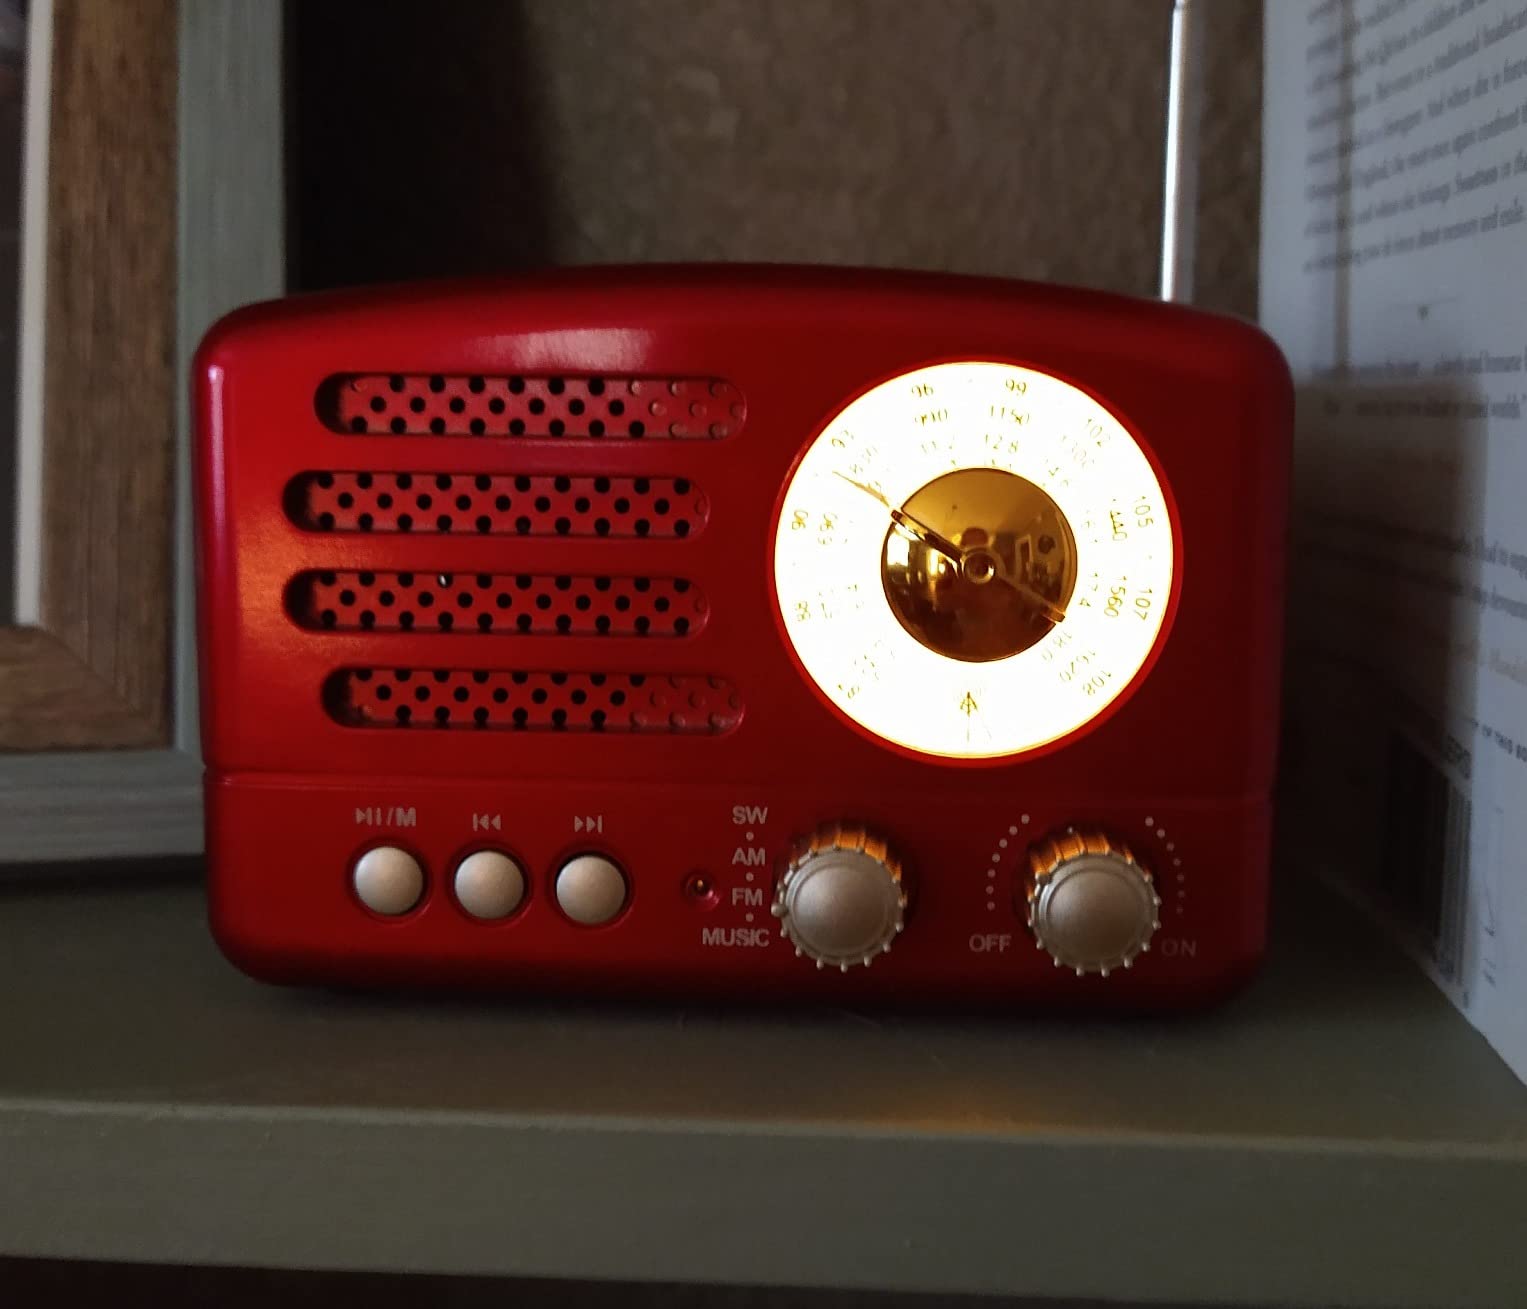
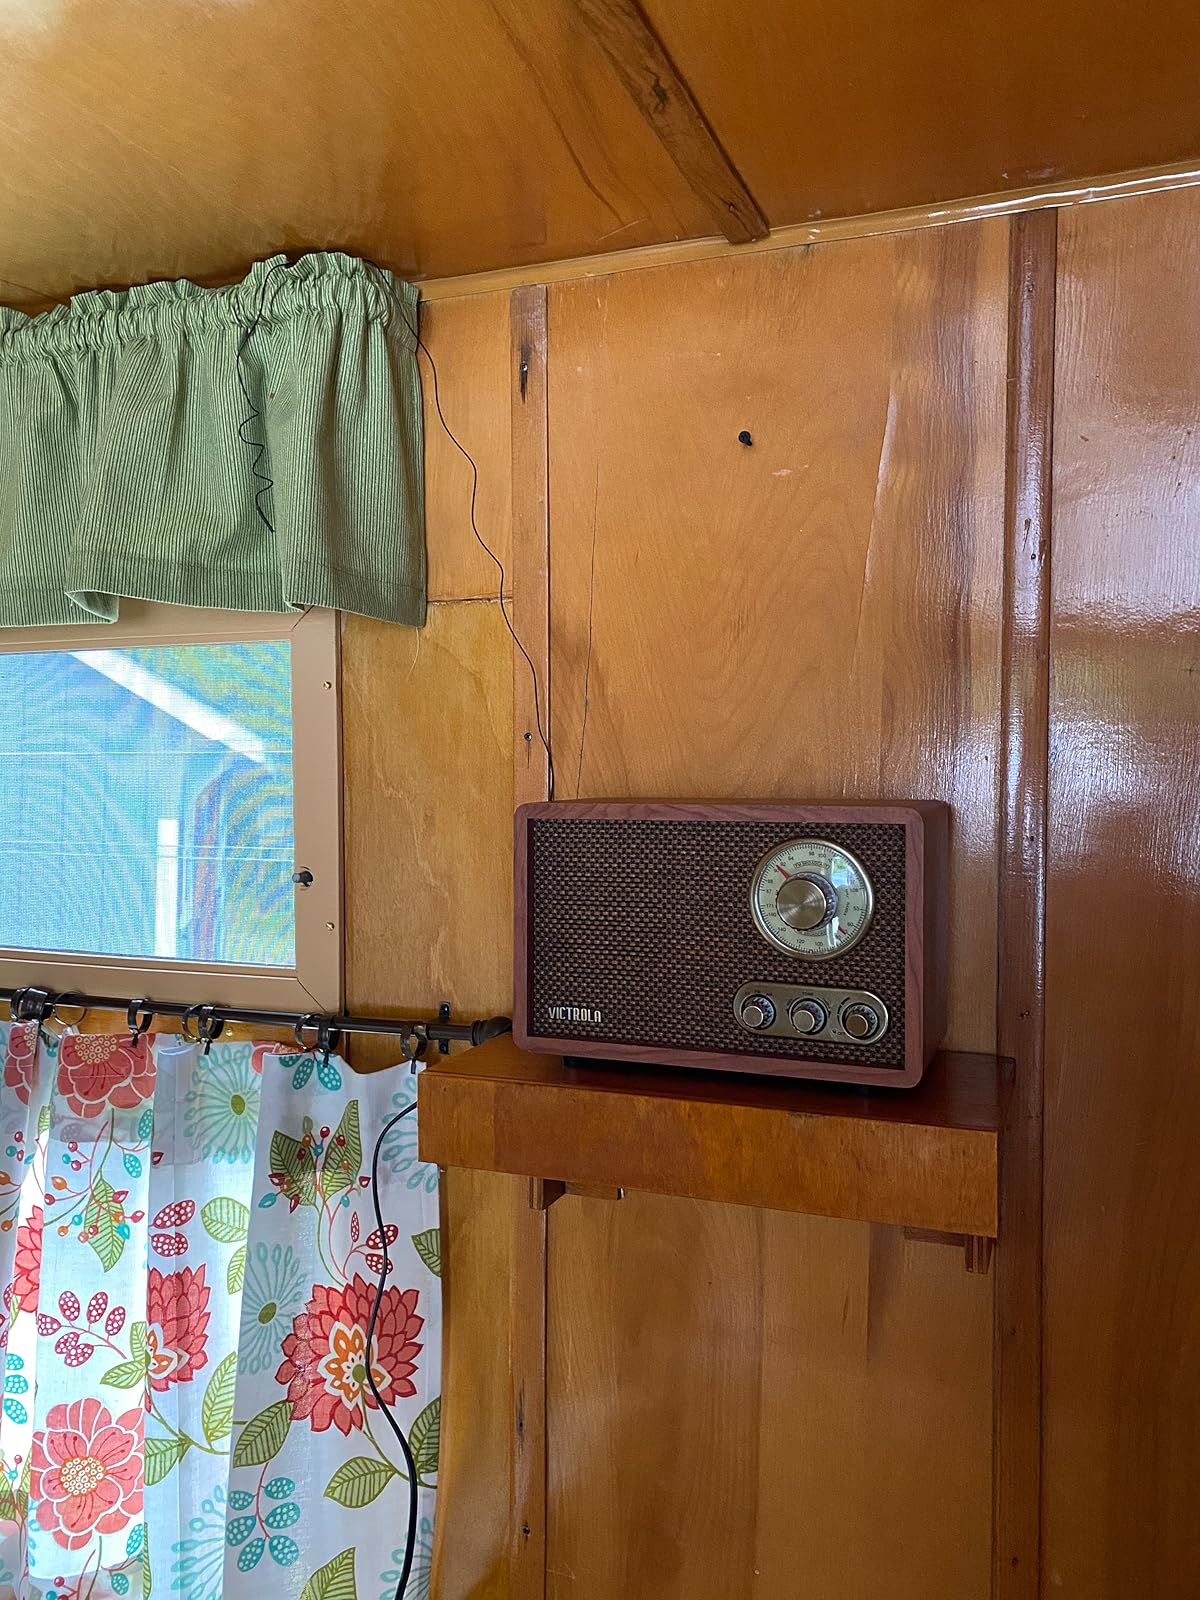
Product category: radio
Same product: no